Australian Marriage Law Postal Survey

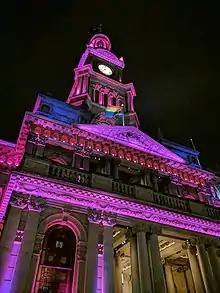
Sydney Town Hall illuminated in pride colours and flying a rainbow flag in support of the "Yes" vote.

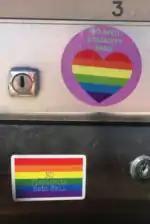
Rainbow flag-patterned stickers on mail boxes asking for no anti-equality or hate mail. Similar stickers were promoted as a way to show support for same-sex marriage and reduce the amount of unwanted materials received.

The Government of the Australian Capital Territory and several local governments such as the City of Sydney took official positions supporting the "Yes" campaign. Public servants in the ACT were warned against campaigning in the survey while in official uniform. The move to offer official support was criticised by the Liberal Party opposition in the ACT, and similar criticisms lead to the City of Darebin backing down on plans to restrict "No" campaigners from using council facilities.